12th (Thuringian) Hussars

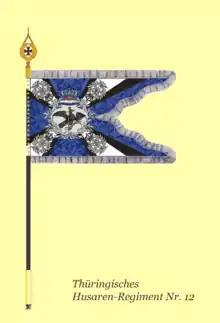
Flag of the regiment

The 12th (Thuringian) Hussar Regiment (German: Thüringisches Husaren-Regiment Nr. 12) was a German Hussar regiment active during the Napoleonic Wars, the German revolutions of 1848–1849, the Austro-Prussian War, the Franco-Prussian War, and World War I. The unit was disbanded in 1920.